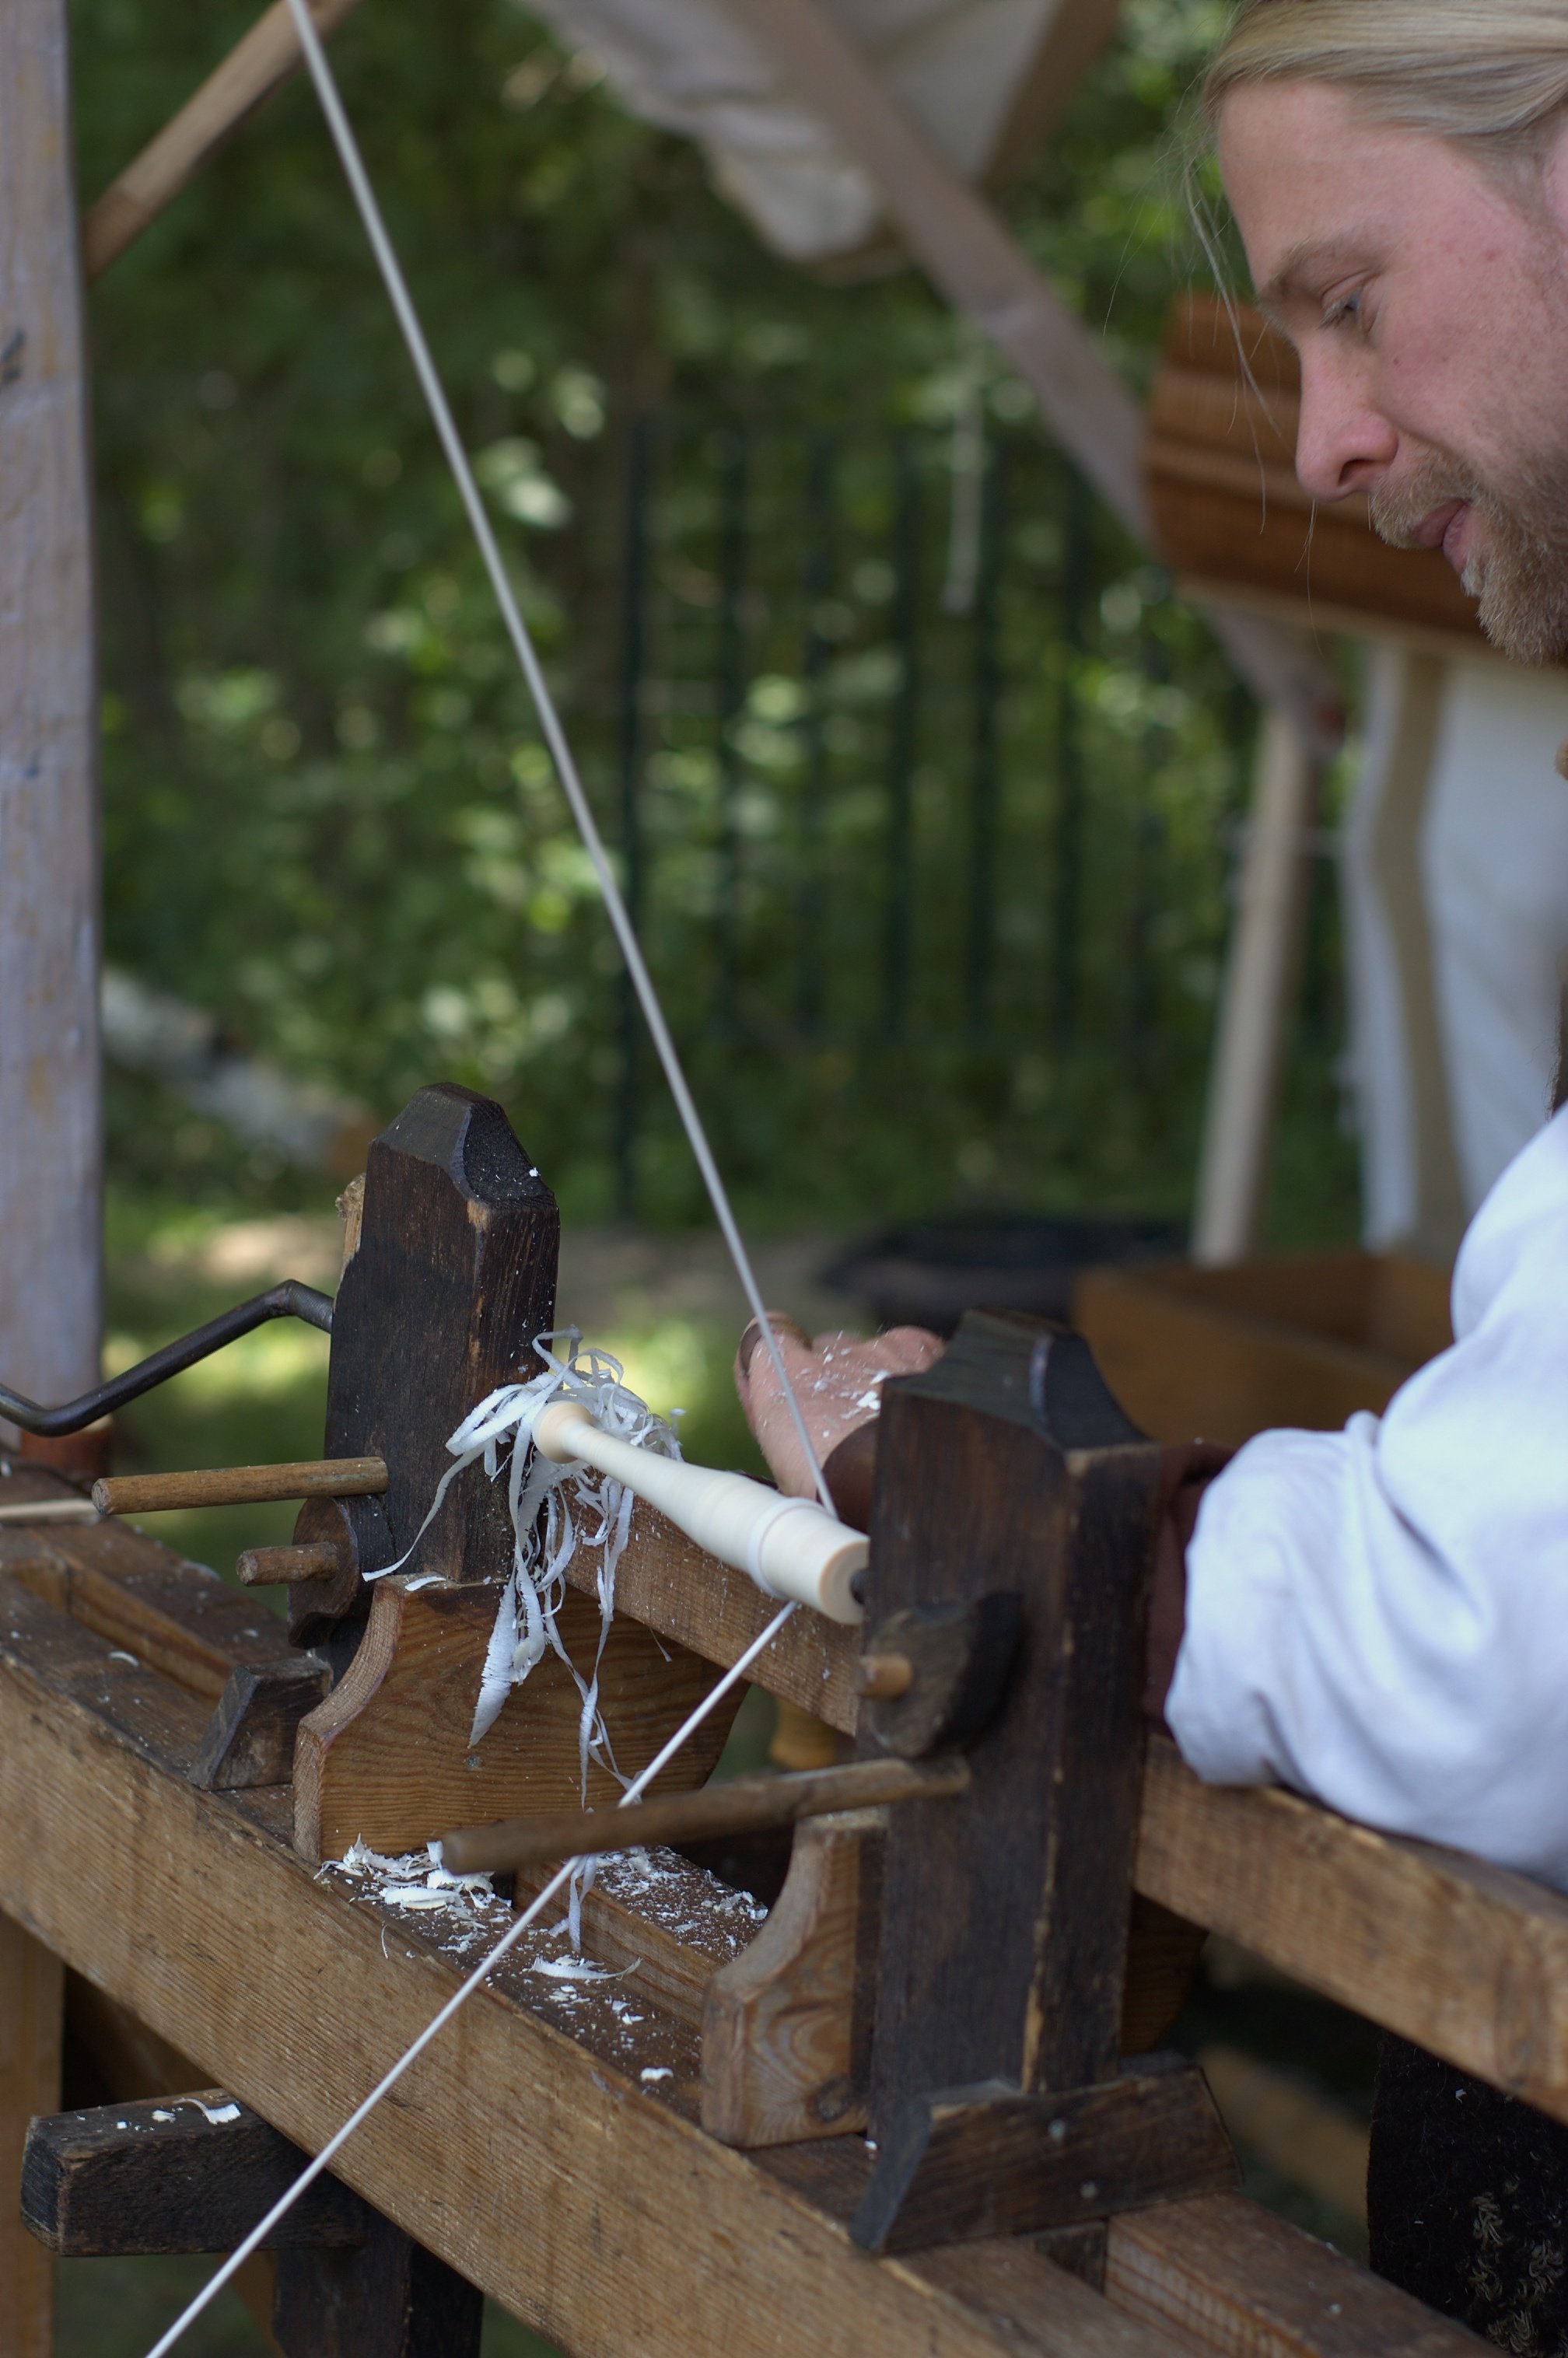
tree, wood, 50mm, rawtherapee, germany, deutschland, pentax, brandenburg, lenstagged, steffenzahn, k100d, justpentax, iamflickr, fa50, fa50mm, smcpentaxfa11450mm, pentaxfa50mm, smcpfa50mmf14, plattenburg